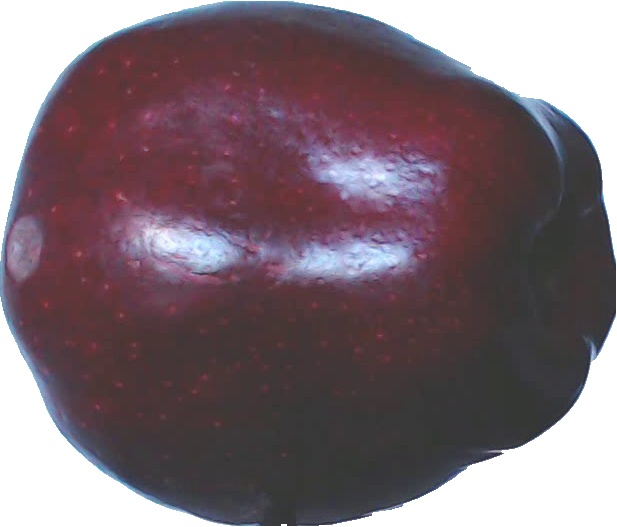
Label: apple_red_delicios_1